History of Plymouth Argyle F.C.

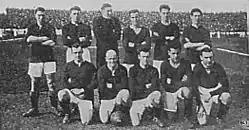
A Plymouth Argyle team during the tour on South America, 1924

"The visit of Plymouth Argyle will be best remembered by the outstanding personality and genius of Moses Russell. His effective style, precise judgement, accurate and timely clearances, powerful kicking and no less useful work with his head...one of the most wonderful backs and one of the brainiest players ever seen on the football field."